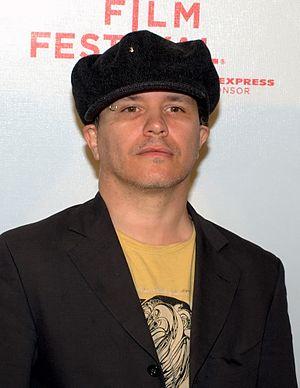
Olivier Dahan, né le 26 juin 1967 à La Ciotat, est un réalisateur et scénariste français.